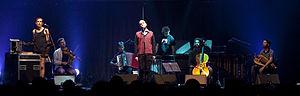
Astrud est un groupe de pop espagnol, originaire de Barcelone. Le groupe jouit du succès commercial. Ses membres sont Manolo Martínez et Genís Segarra qui font connaissance dans un concert de Pulp à Barcelone et forment le groupe en 1995. Leur dernier travail est une compilation de bizarreries et faces B de leurs disques entre 1996 et 2005.